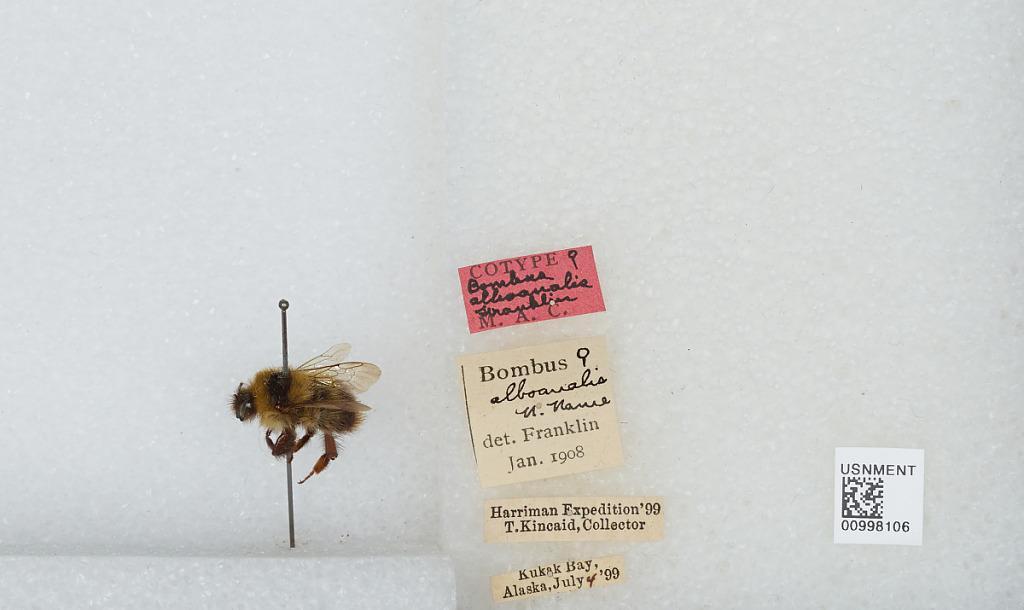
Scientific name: Bombus (Pyrobombus) jonellus (Kirby)
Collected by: T. Kincaid
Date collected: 1899-7-4
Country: United States
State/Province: Alaska
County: Kodiak Island
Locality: Kukak Bay
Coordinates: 58.3178, -154.186
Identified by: Franklin